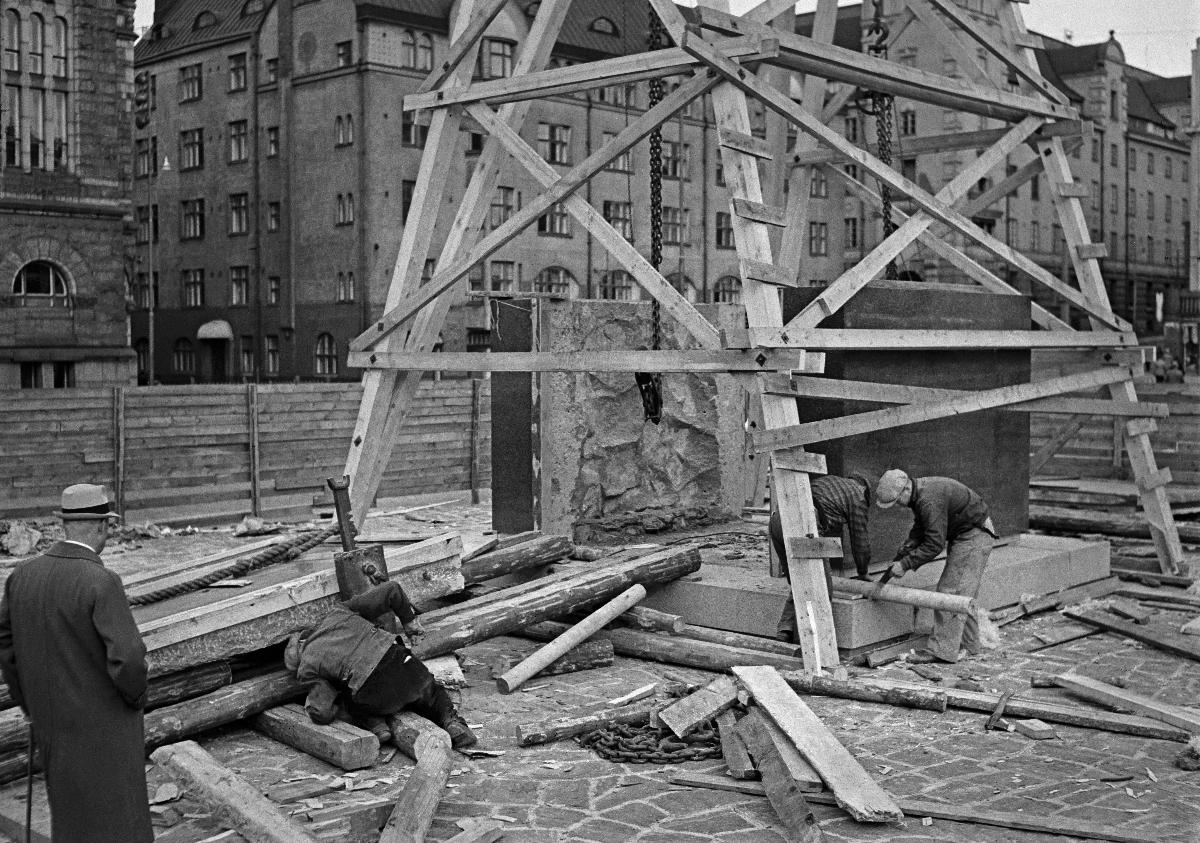
Aleksis Kiven patsaan pystytys
Aleksis Kivi statyns resning; The erection of the Aleksis Kivi statue
sisällön kuvaus: Aleksis Kiven patsaan pystytystöitä Helsingin rautatientorilla 3.10.1939. content description: Erection work of the Aleksis Kivi statue on Railway Square in Helsinki 3.10.1939. innehållsbeskrivning: Aleksis Kivi statyns resningsarbeten på Järnvägstorget i Helsingfors 3.10.1939.
Kuvaaja: Sundström, Hugo, kuvaaja
Vuosi: 1939
Paikka: Suomi, Uusimaa, Helsinki
Aiheet: HBL; patsaat; veistokset; kirjailijat; julkinen taide; statues; sculptures (works of art); authors; public art; art; sculptures; statyer; skulpturer; författare; offentlig konst; konst